Protestantism and Islam

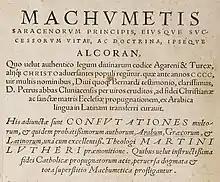
Preface of Martin Luther of Bibliander's translation of the Qu'ran in Latin.

As a religious profession, however, Luther felt the same sense of tolerance for freedom of conscience to be given to Islam as to other faiths of its time: